List of Fourierist Associations in the United States

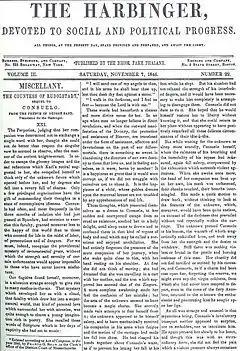
"The Harbinger" (formerly "The Phalanx)," was the primary organ of the Fourierist movement in the United States.

This is a list of Fourierist Associations in the United States which emerged during a short-lived popular boom during the first half of the 1840s. Between 1843 and 1845 more than 30 such "associations" – known to their adherents as "phalanxes" – were established in the United States, all of which met with economic failure and rapid disestablishment within one or a comparatively few years.